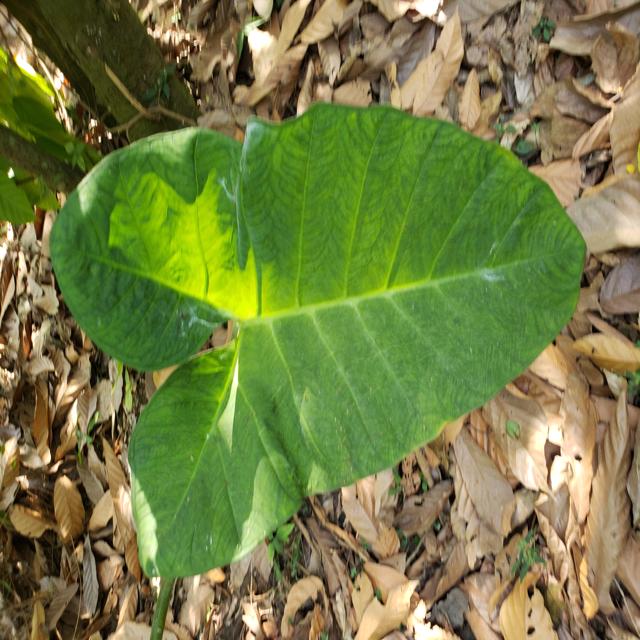
Label: Healthy